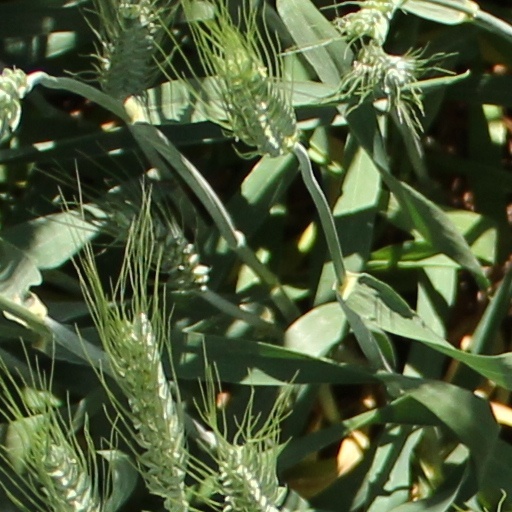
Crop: wheat